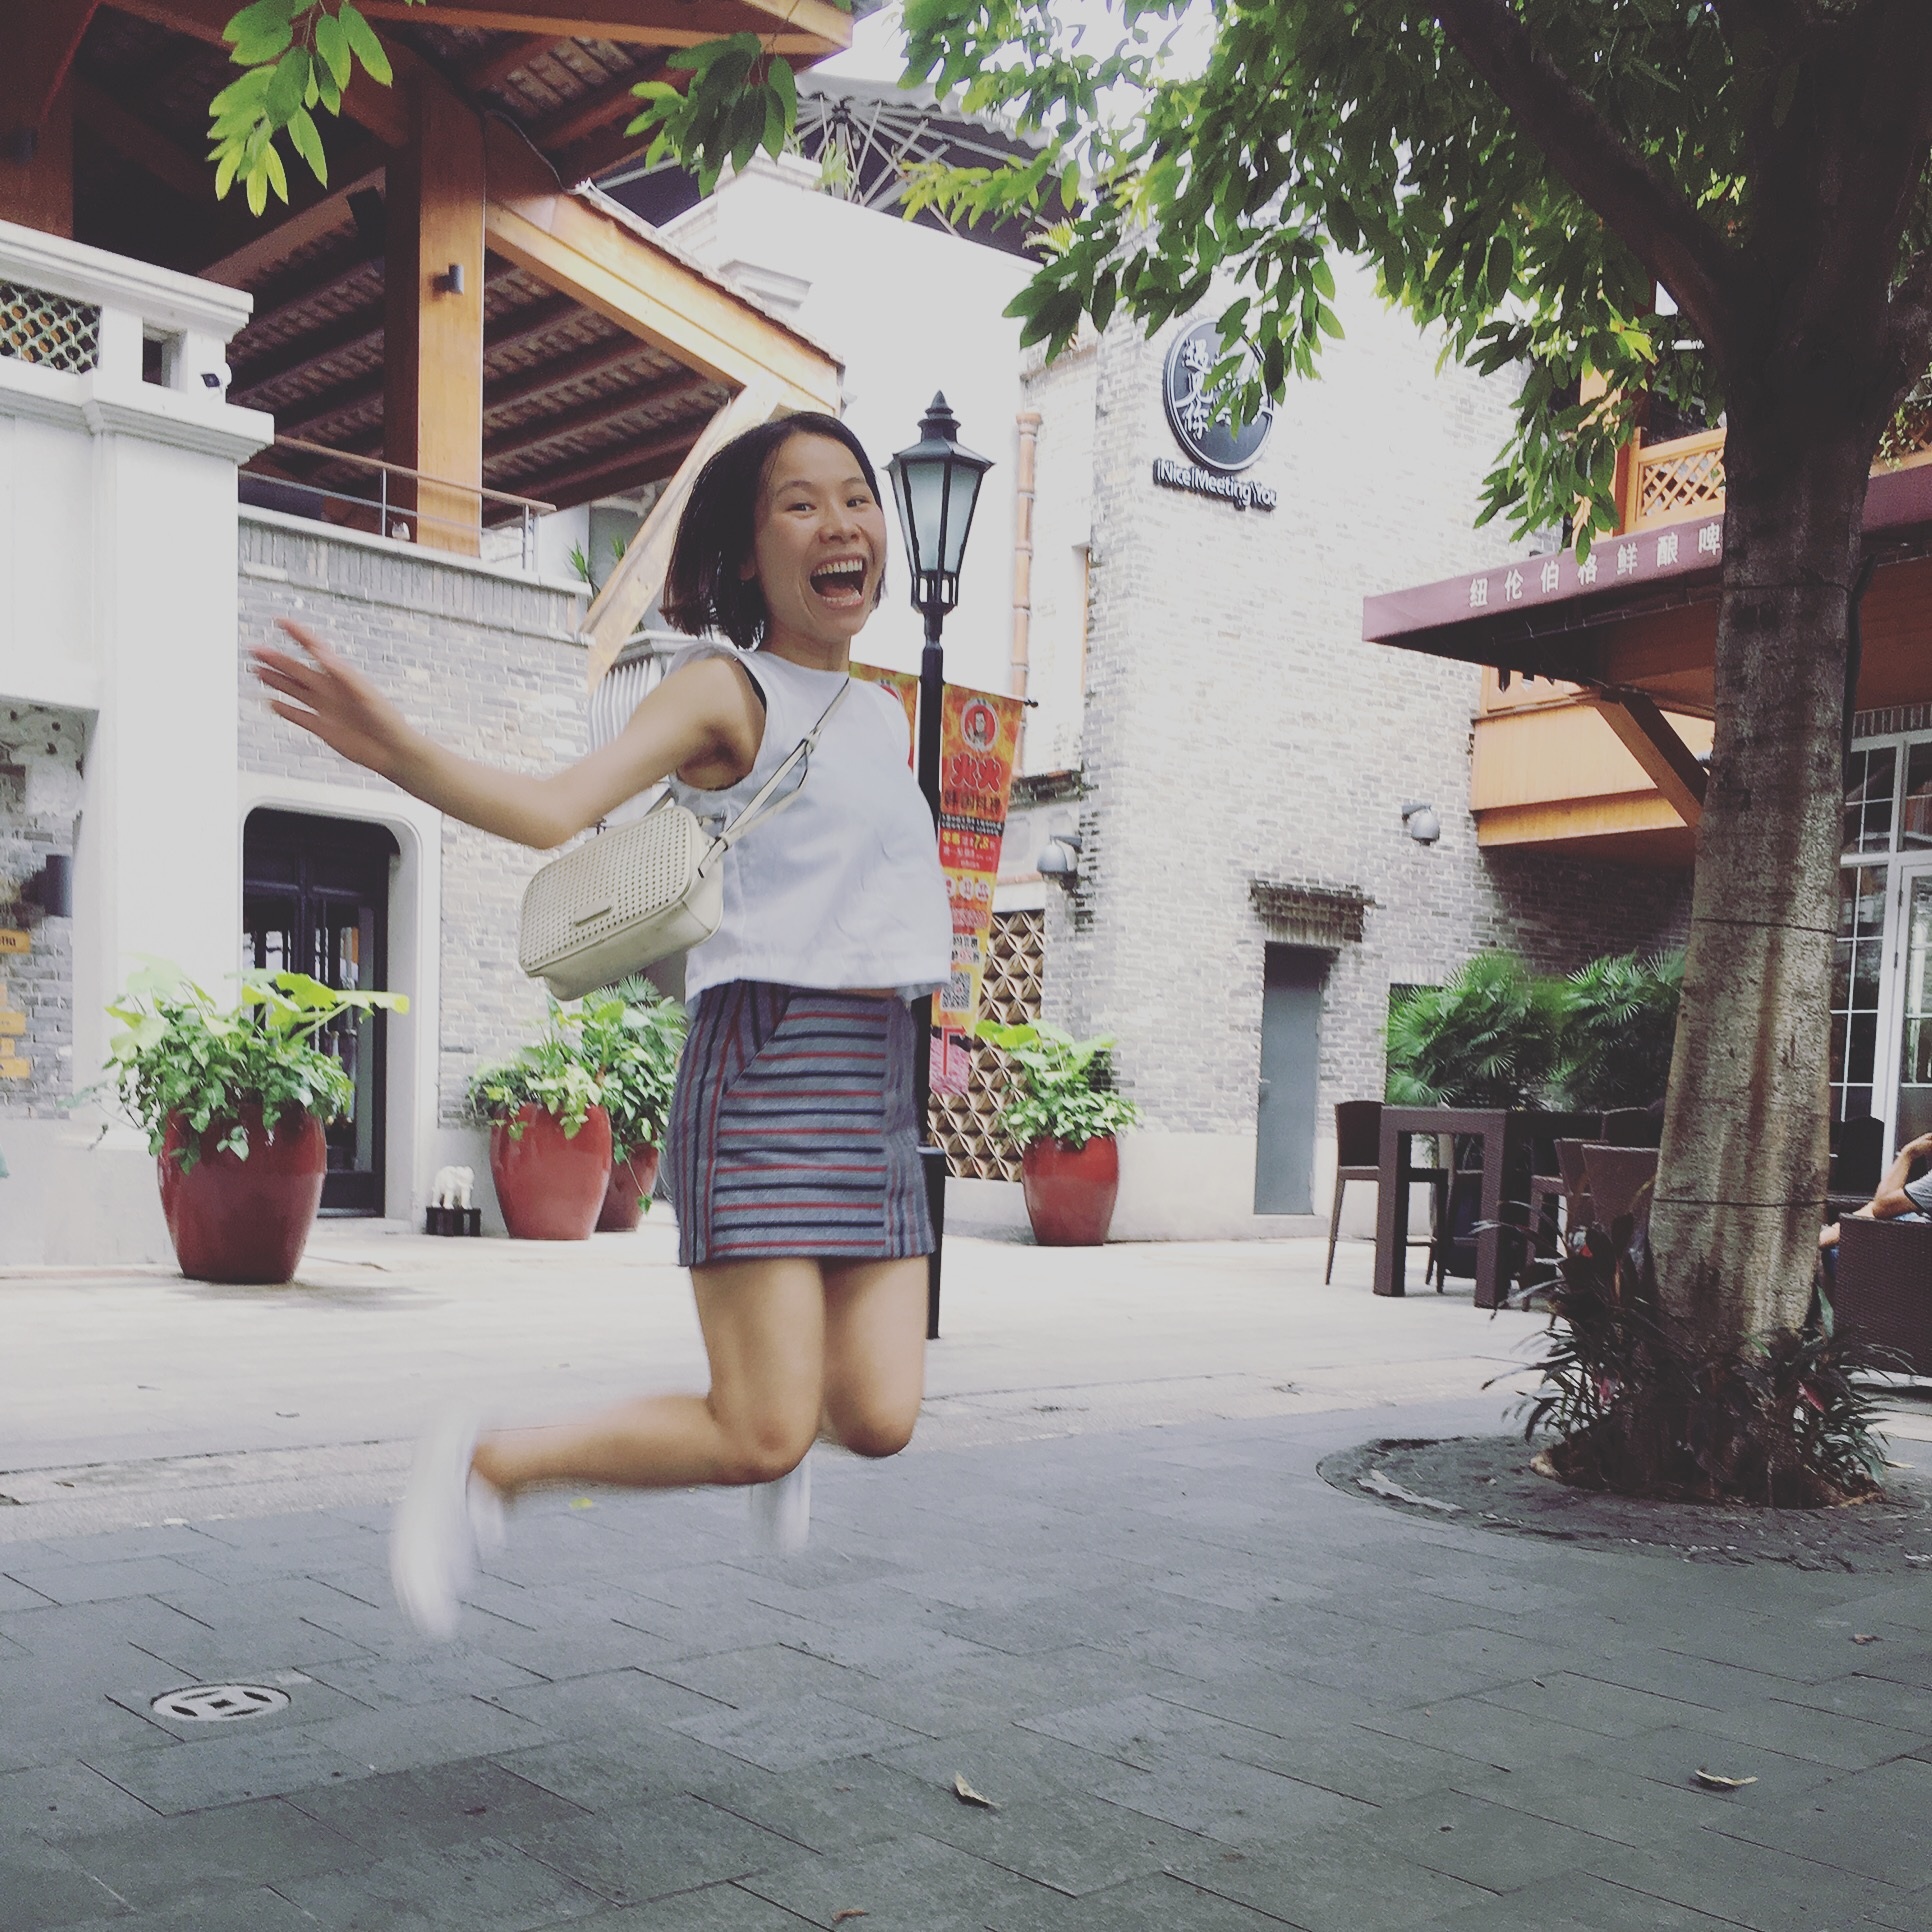
girl, street, flower, vacation, spring, fashion, clothing, dress, snapshot, beauty, day, image